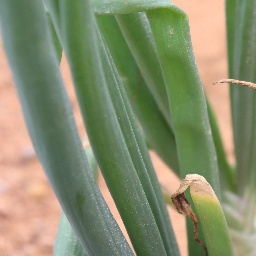
Label: healthy